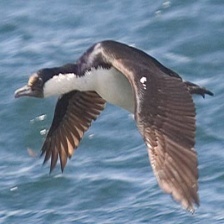
Species: IMPERIAL SHAQ
Scientific name: LEUCOCARBO ATRICEPS